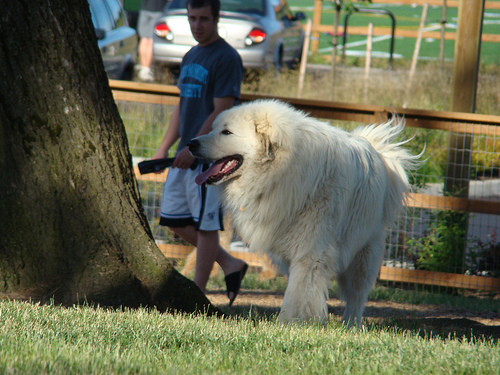
Animal: dog
Breed: great_pyrenees